Sennacherib's Annals

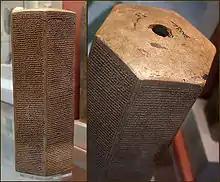
General view and detail of the Taylor prism, British Museum.

Another version of this text is found on what is known as the Sennacherib Prism, which is now in the ISAC. It was purchased by James Henry Breasted from a Baghdad antiques dealer in 1919 for the Institute. The Jerusalem prism was acquired by the Israel Museum at a Sotheby's auction in 1970. It was only published in 1990.